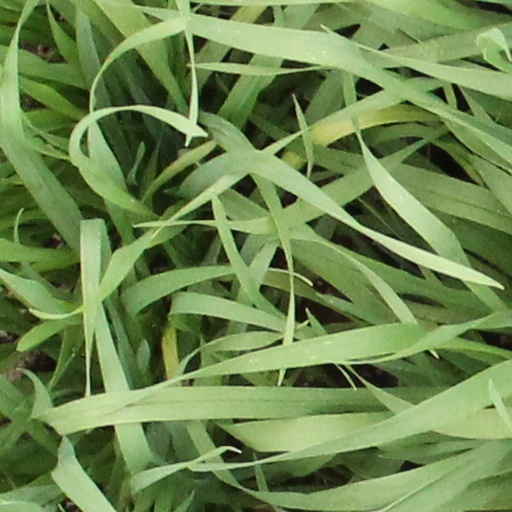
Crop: wheat